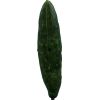
Label: Cucumber 3